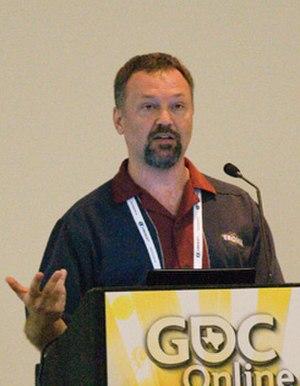
Timothy Cain, plus souvent crédité sous le nom de Tim Cain, est le producteur, le programmeur et le concepteur principal de Fallout. Il a travaillé pour Interplay durant six ans avant de fonder Troika Games avec Leonard Boyarsky et Jason D. Anderson. Sous la tutelle de Troika, il a aidé à la conception graphique et à la programmation d'Arcanum : Engrenages et Sortilèges et le Temple du mal élémentaire. Son dernier projet, avant que la compagnie s'écroule, consistait en la programmation du jeu vidéo Vampire: The Masquerade - Bloodlines.